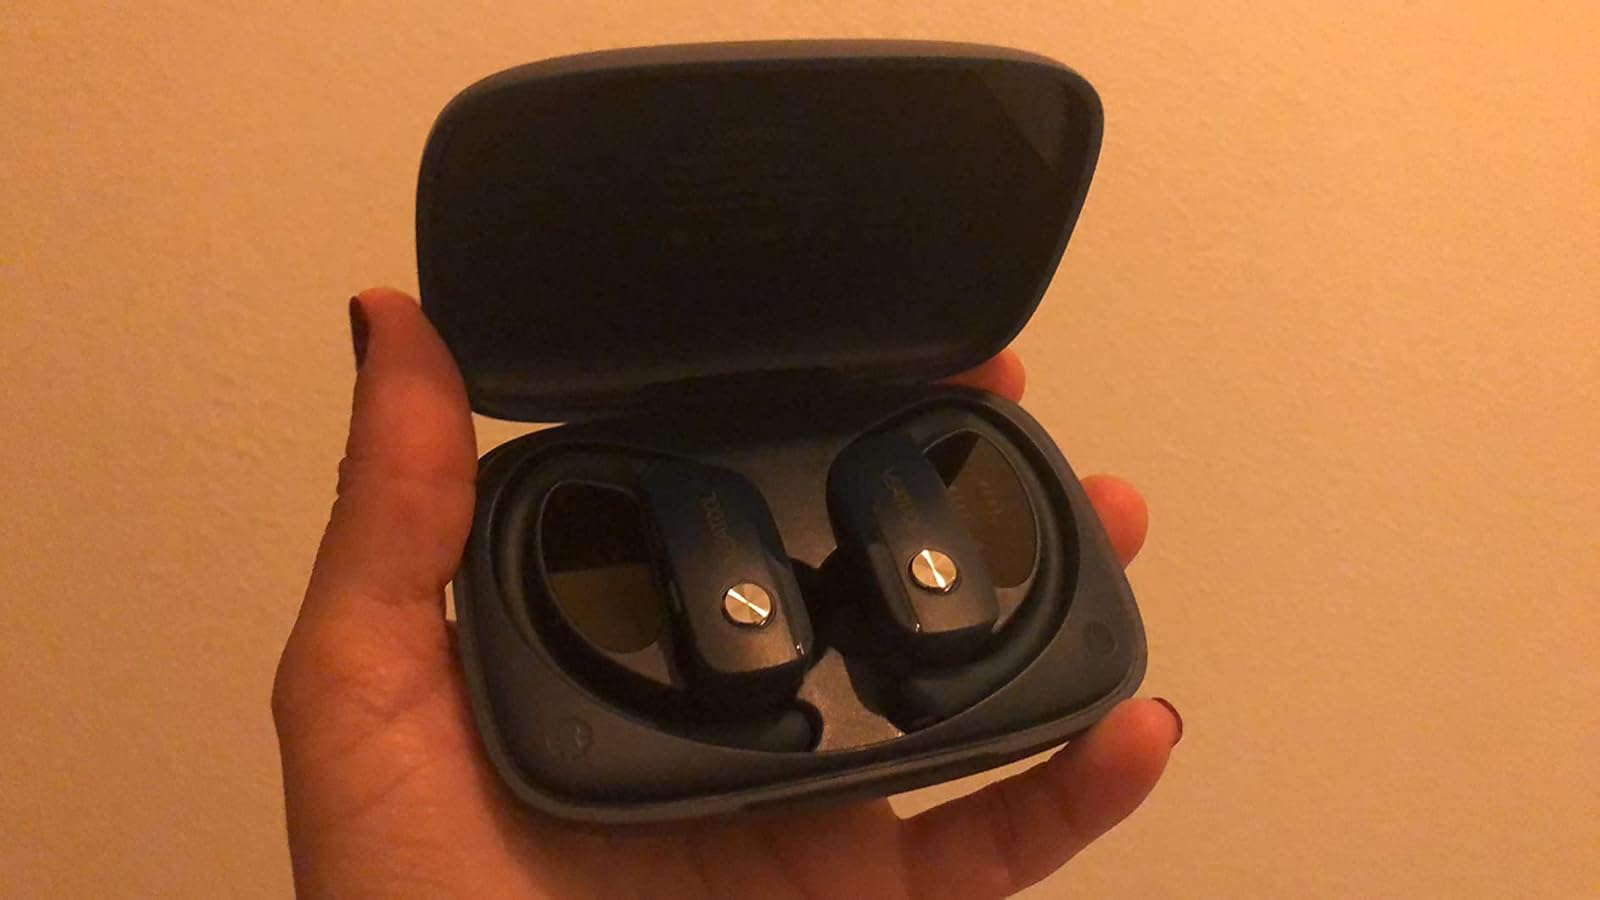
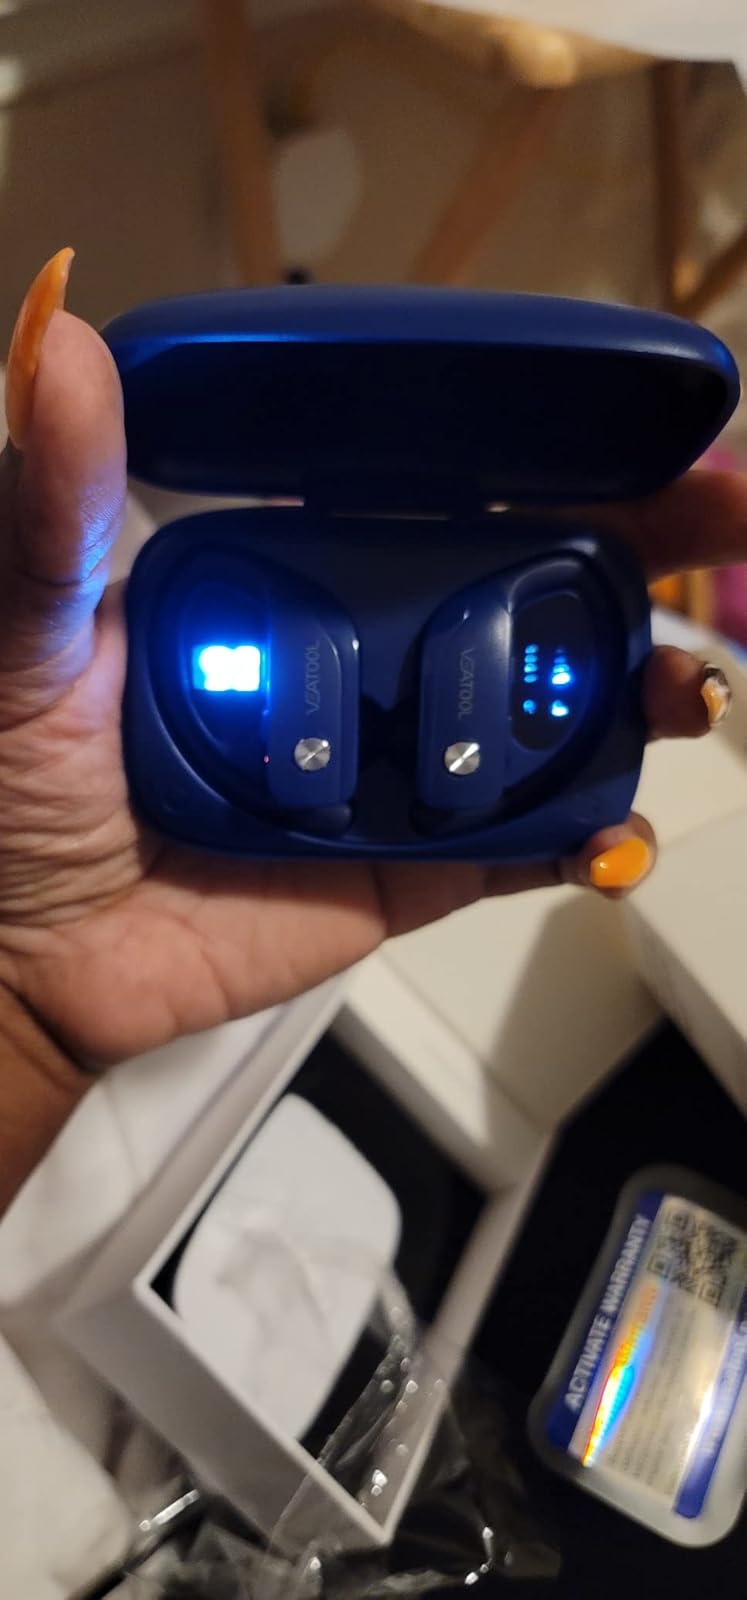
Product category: earbuds
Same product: no